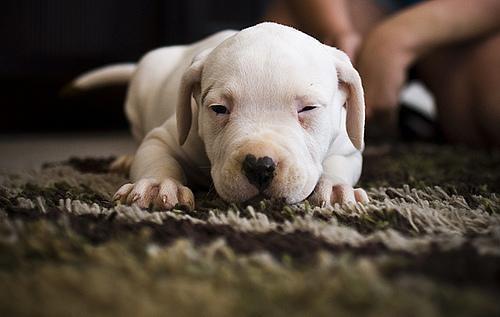
american bulldog